Great Synagogue in Lyon

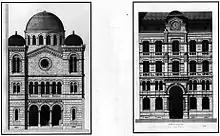
Plan of architect : the facade on the courtyard (left), the facade on the street (right). Lithograph by Lebel after Abraham Hirsch

On 6 March 1862, Joseph Kippenheim was elected president of the consistory and proposed a temporary place of worship at the Salle des Monnaies. On 28 March 1862, the city offered a plot of land in the Quai Tilsit, the old salt warehouse, which had of facade and a 759 square-meter area, in exchange for land at the Jardin des Plantes, and a 25,000-franc cash payment. The work was entrusted to the young Jewish architect Abraham Hirsch (1828–1913) who later became the official architect of the city of Lyon. The work cost about 1,175,000 francs, and on 10 April 1862, the Presbytery issued bonds for that amount.